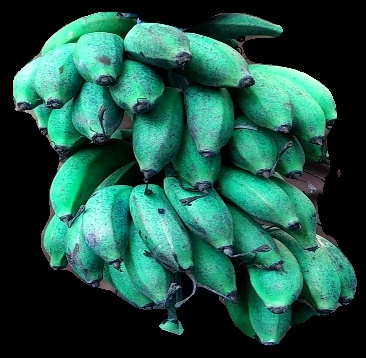
Variety: rasbale
Grade: grade3